2023 FIBA Basketball World Cup qualification (Americas)

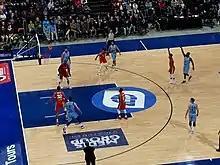
Uruguay vs Puerto Rico match

The 2023 FIBA Basketball World Cup qualification for the FIBA Americas region began in April 2021 and concluded in February 2023. The process determined the seven teams that would participate at the 2023 FIBA Basketball World Cup.